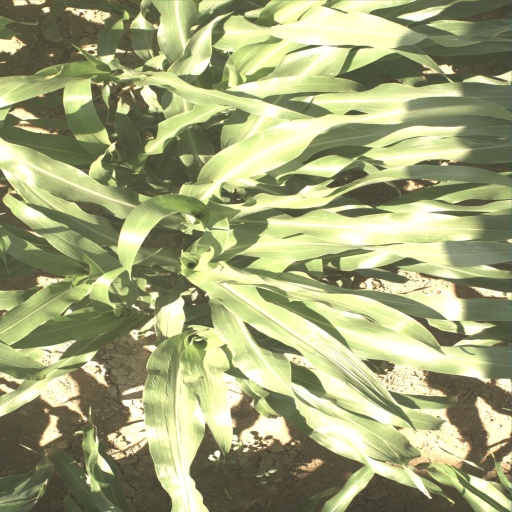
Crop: sorghum